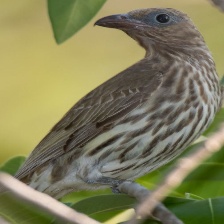
Species: AUSTRALASIAN FIGBIRD
Scientific name: SPHECOTHERES VIEILLOTI